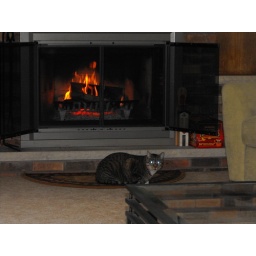
Connor gets the best seat in the house